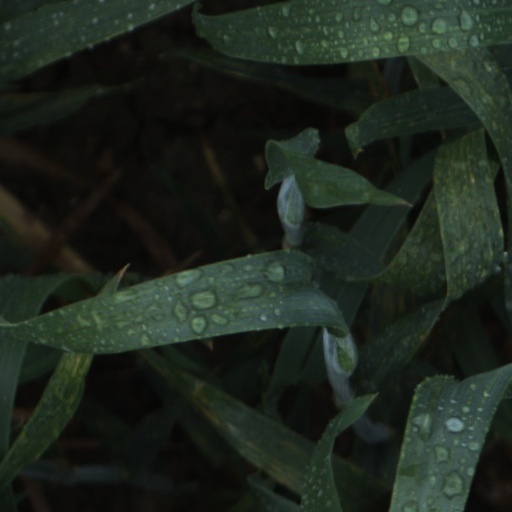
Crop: wheat